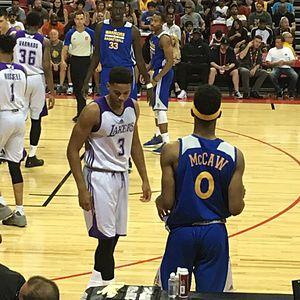
Patrick Andrew McCaw, né le 25 octobre 1995 à Saint-Louis, Missouri, est un joueur professionnel américain de basket-ball. Il évolue au poste d'arrière voire d'ailier. Il est triple champion NBA, deux fois avec les Warriors de Golden State et une fois avec les Raptors de Toronto.